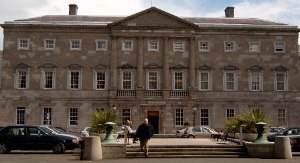
Dublin / Politik / Bystyre
Leinster House
Dublin er Irlands største by og republikken Irlands hovedstad efter landets uafhængighed i 1922. Dublin ligger gennemsnitligt 20 m over havet på Irlands østkyst ved mundingen af floden Liffey.